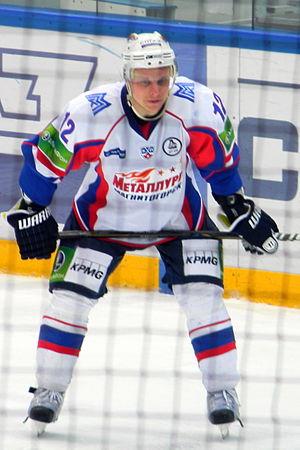
Lasse Kukkonen est un joueur professionnel finlandais de hockey sur glace. Il évolue au poste de défenseur.